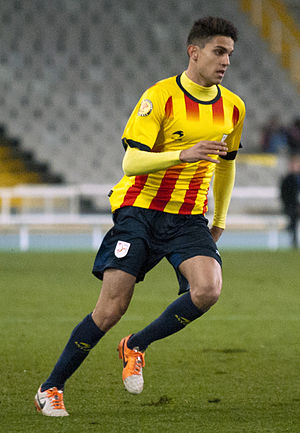
Marc Bartra
Marc Bartra Aregall er en spansk professionel fodboldspiller, der fra 2018 spiller for den spanske klub Real Betis. Tidligere har han spillet for FC Barcelona som central forsvarsspiller indtil den 3. Juni 2016, hvor han blev solgt til tyske Borussia Dortmund, der til dagligt spiller i Bundesligaen.